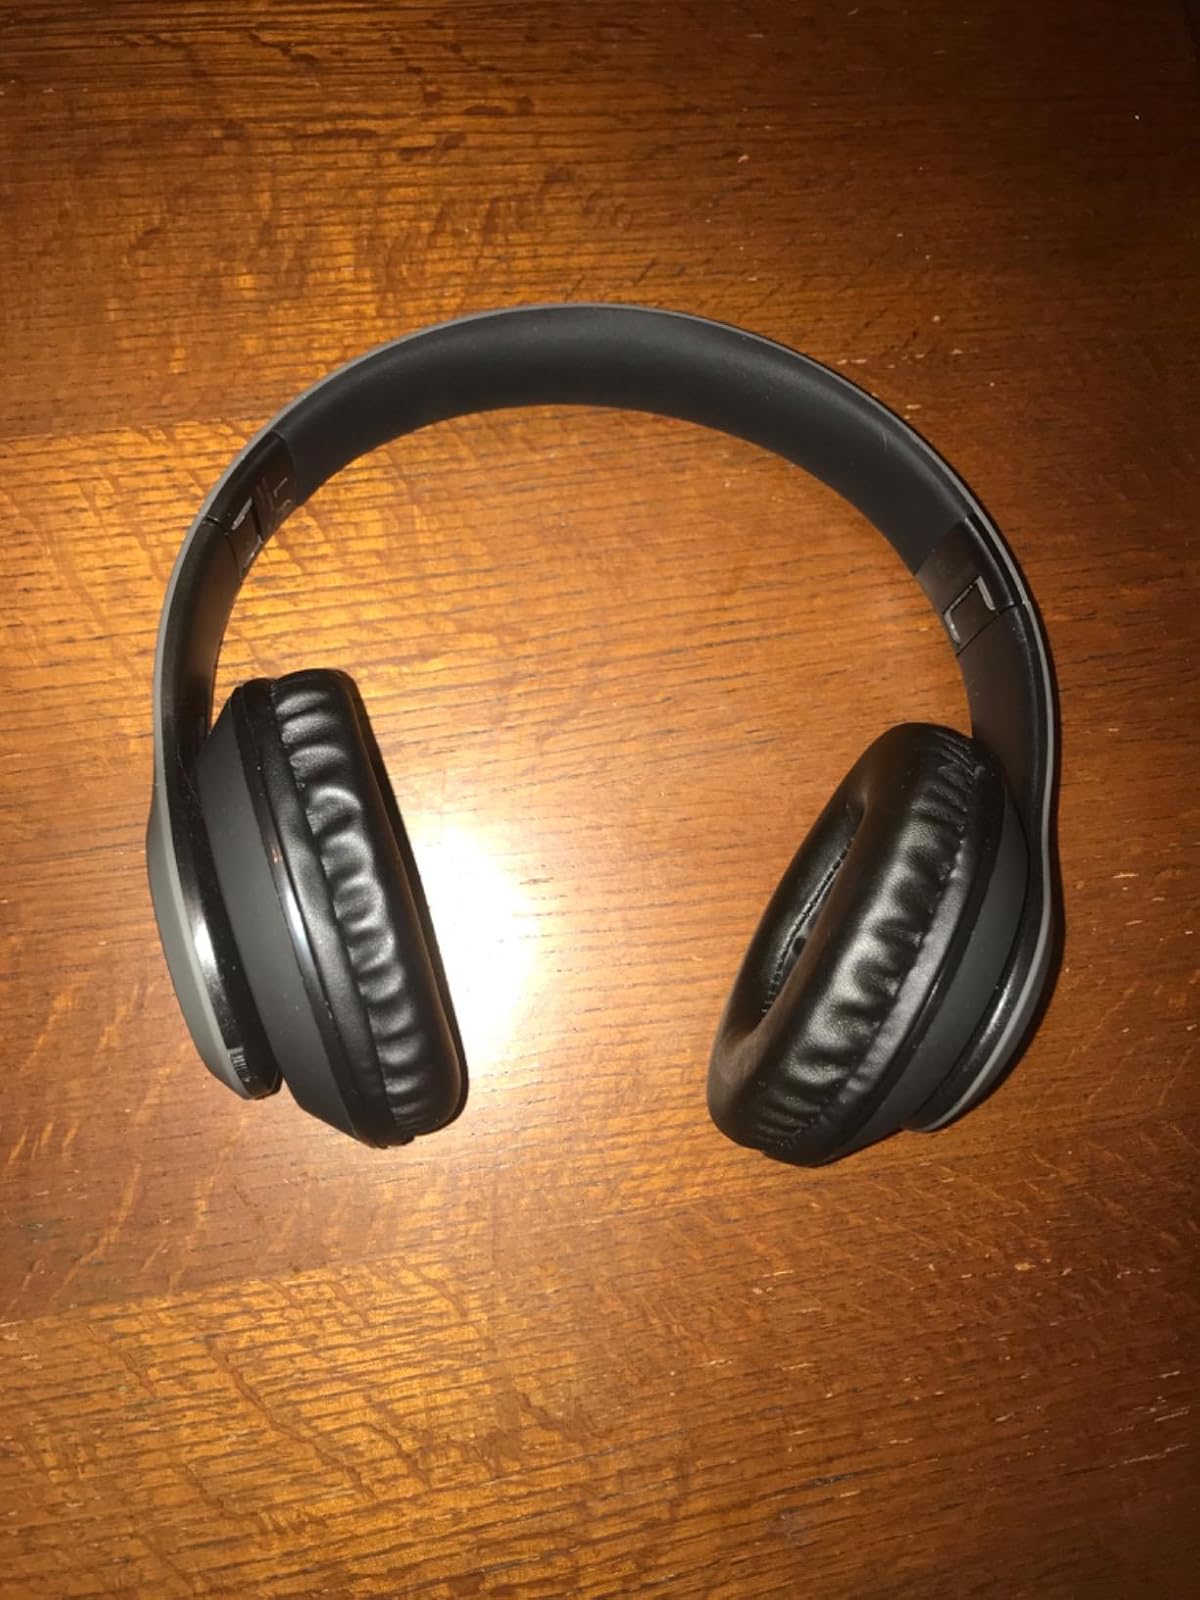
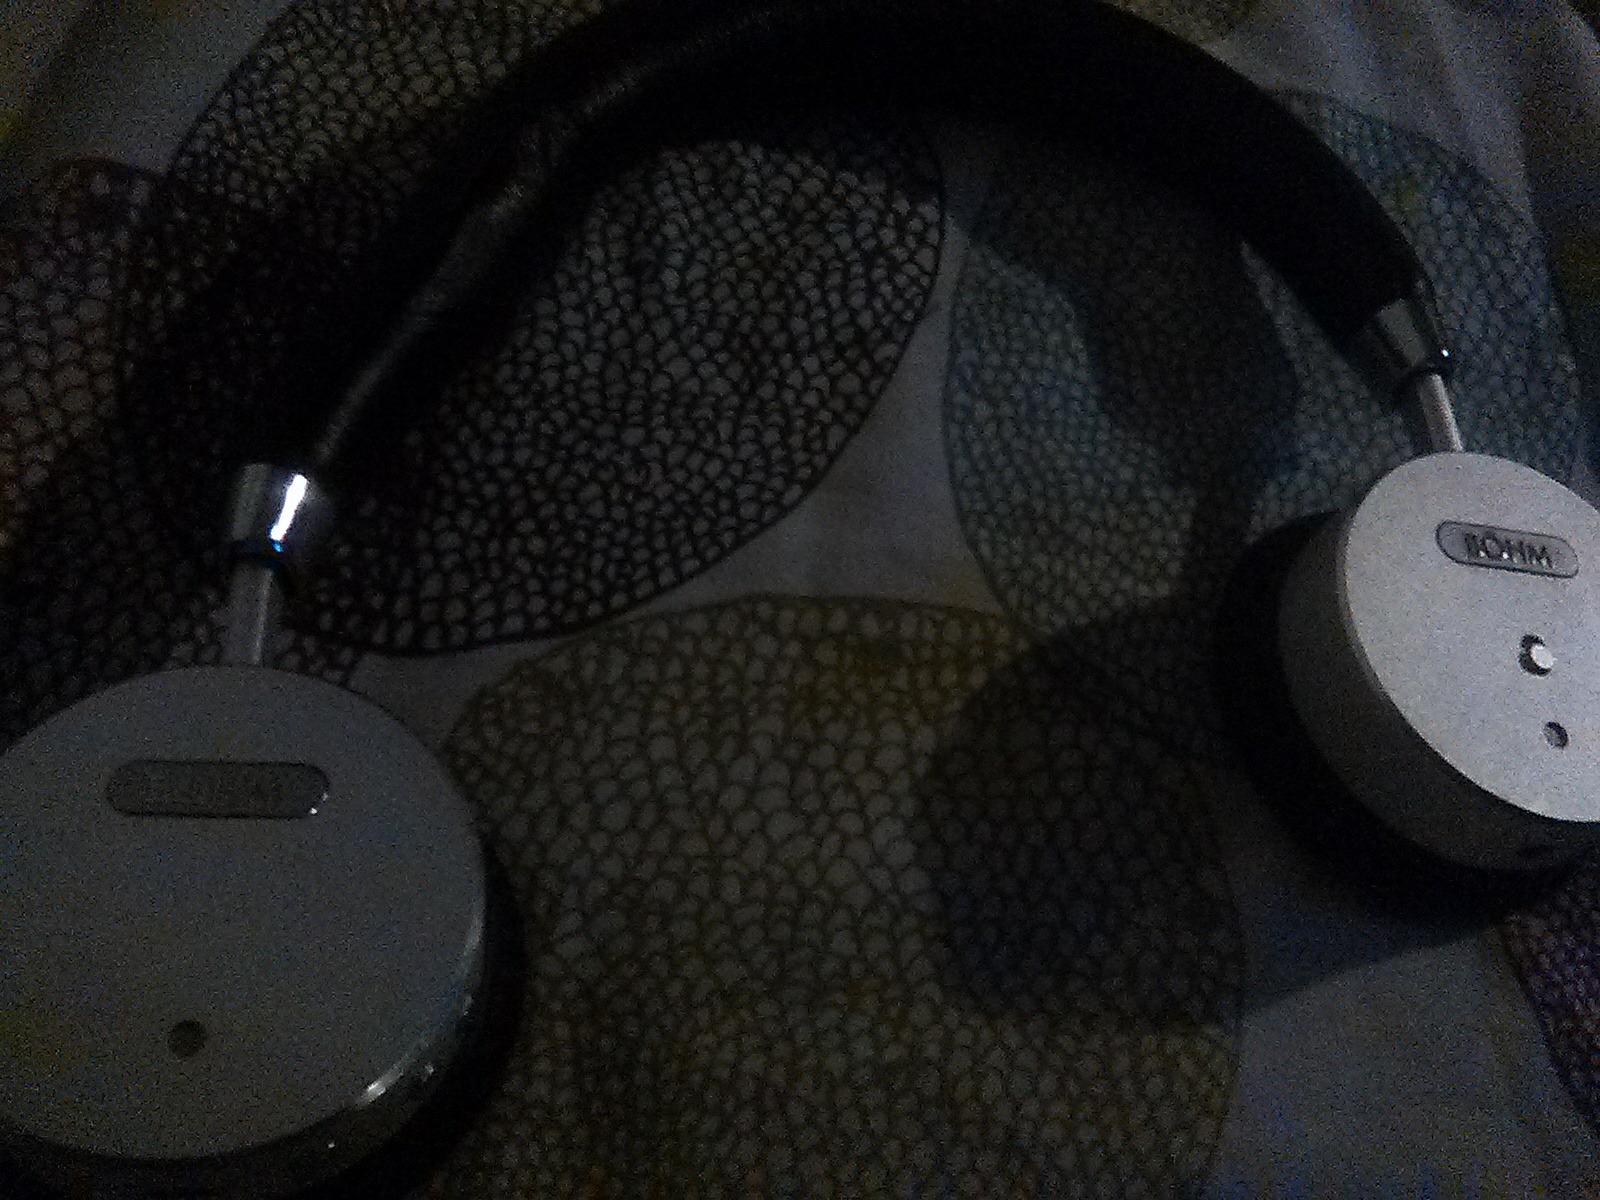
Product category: headphones
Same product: no